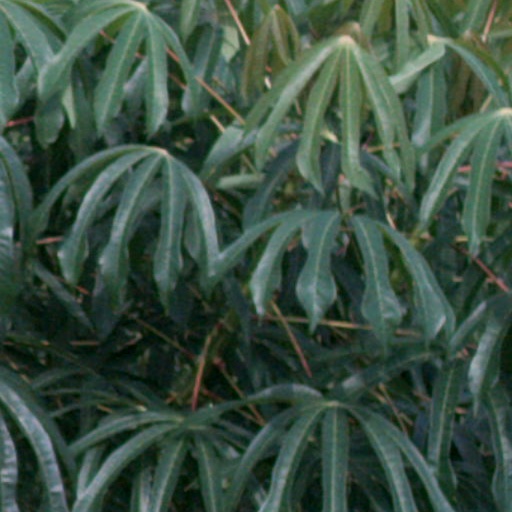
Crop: cassava